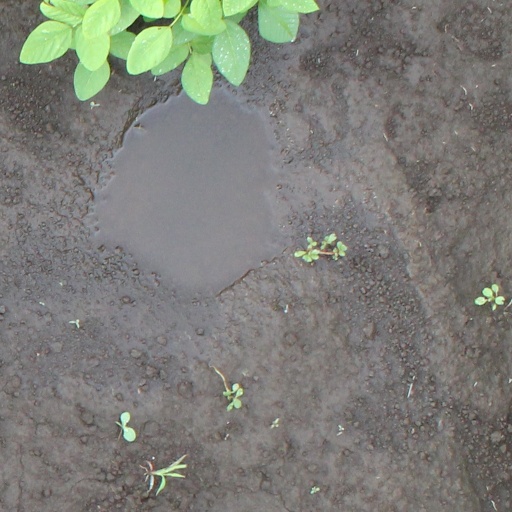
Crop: soybean